Male portraits by Antonello da Messina

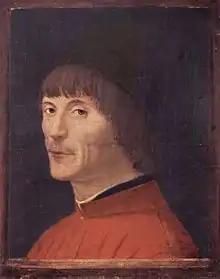
1460s (Pavia)

One such painting is in the Civic Museums of Pavia, in Lombardy in northern Italy. It is signed in the Flemish manner by directly engraving the painter's name on the parapet in the lower foreground (instead of using a false glued panel), as with the Madrid portrait. Despite the sign, the similarity to Flemish portrait paintings and the poor state of preservation have caused some scholars to doubt the attribution to Antonello. The work has been dated to the 1460s based on the fashion of the subject's dress and headgear.